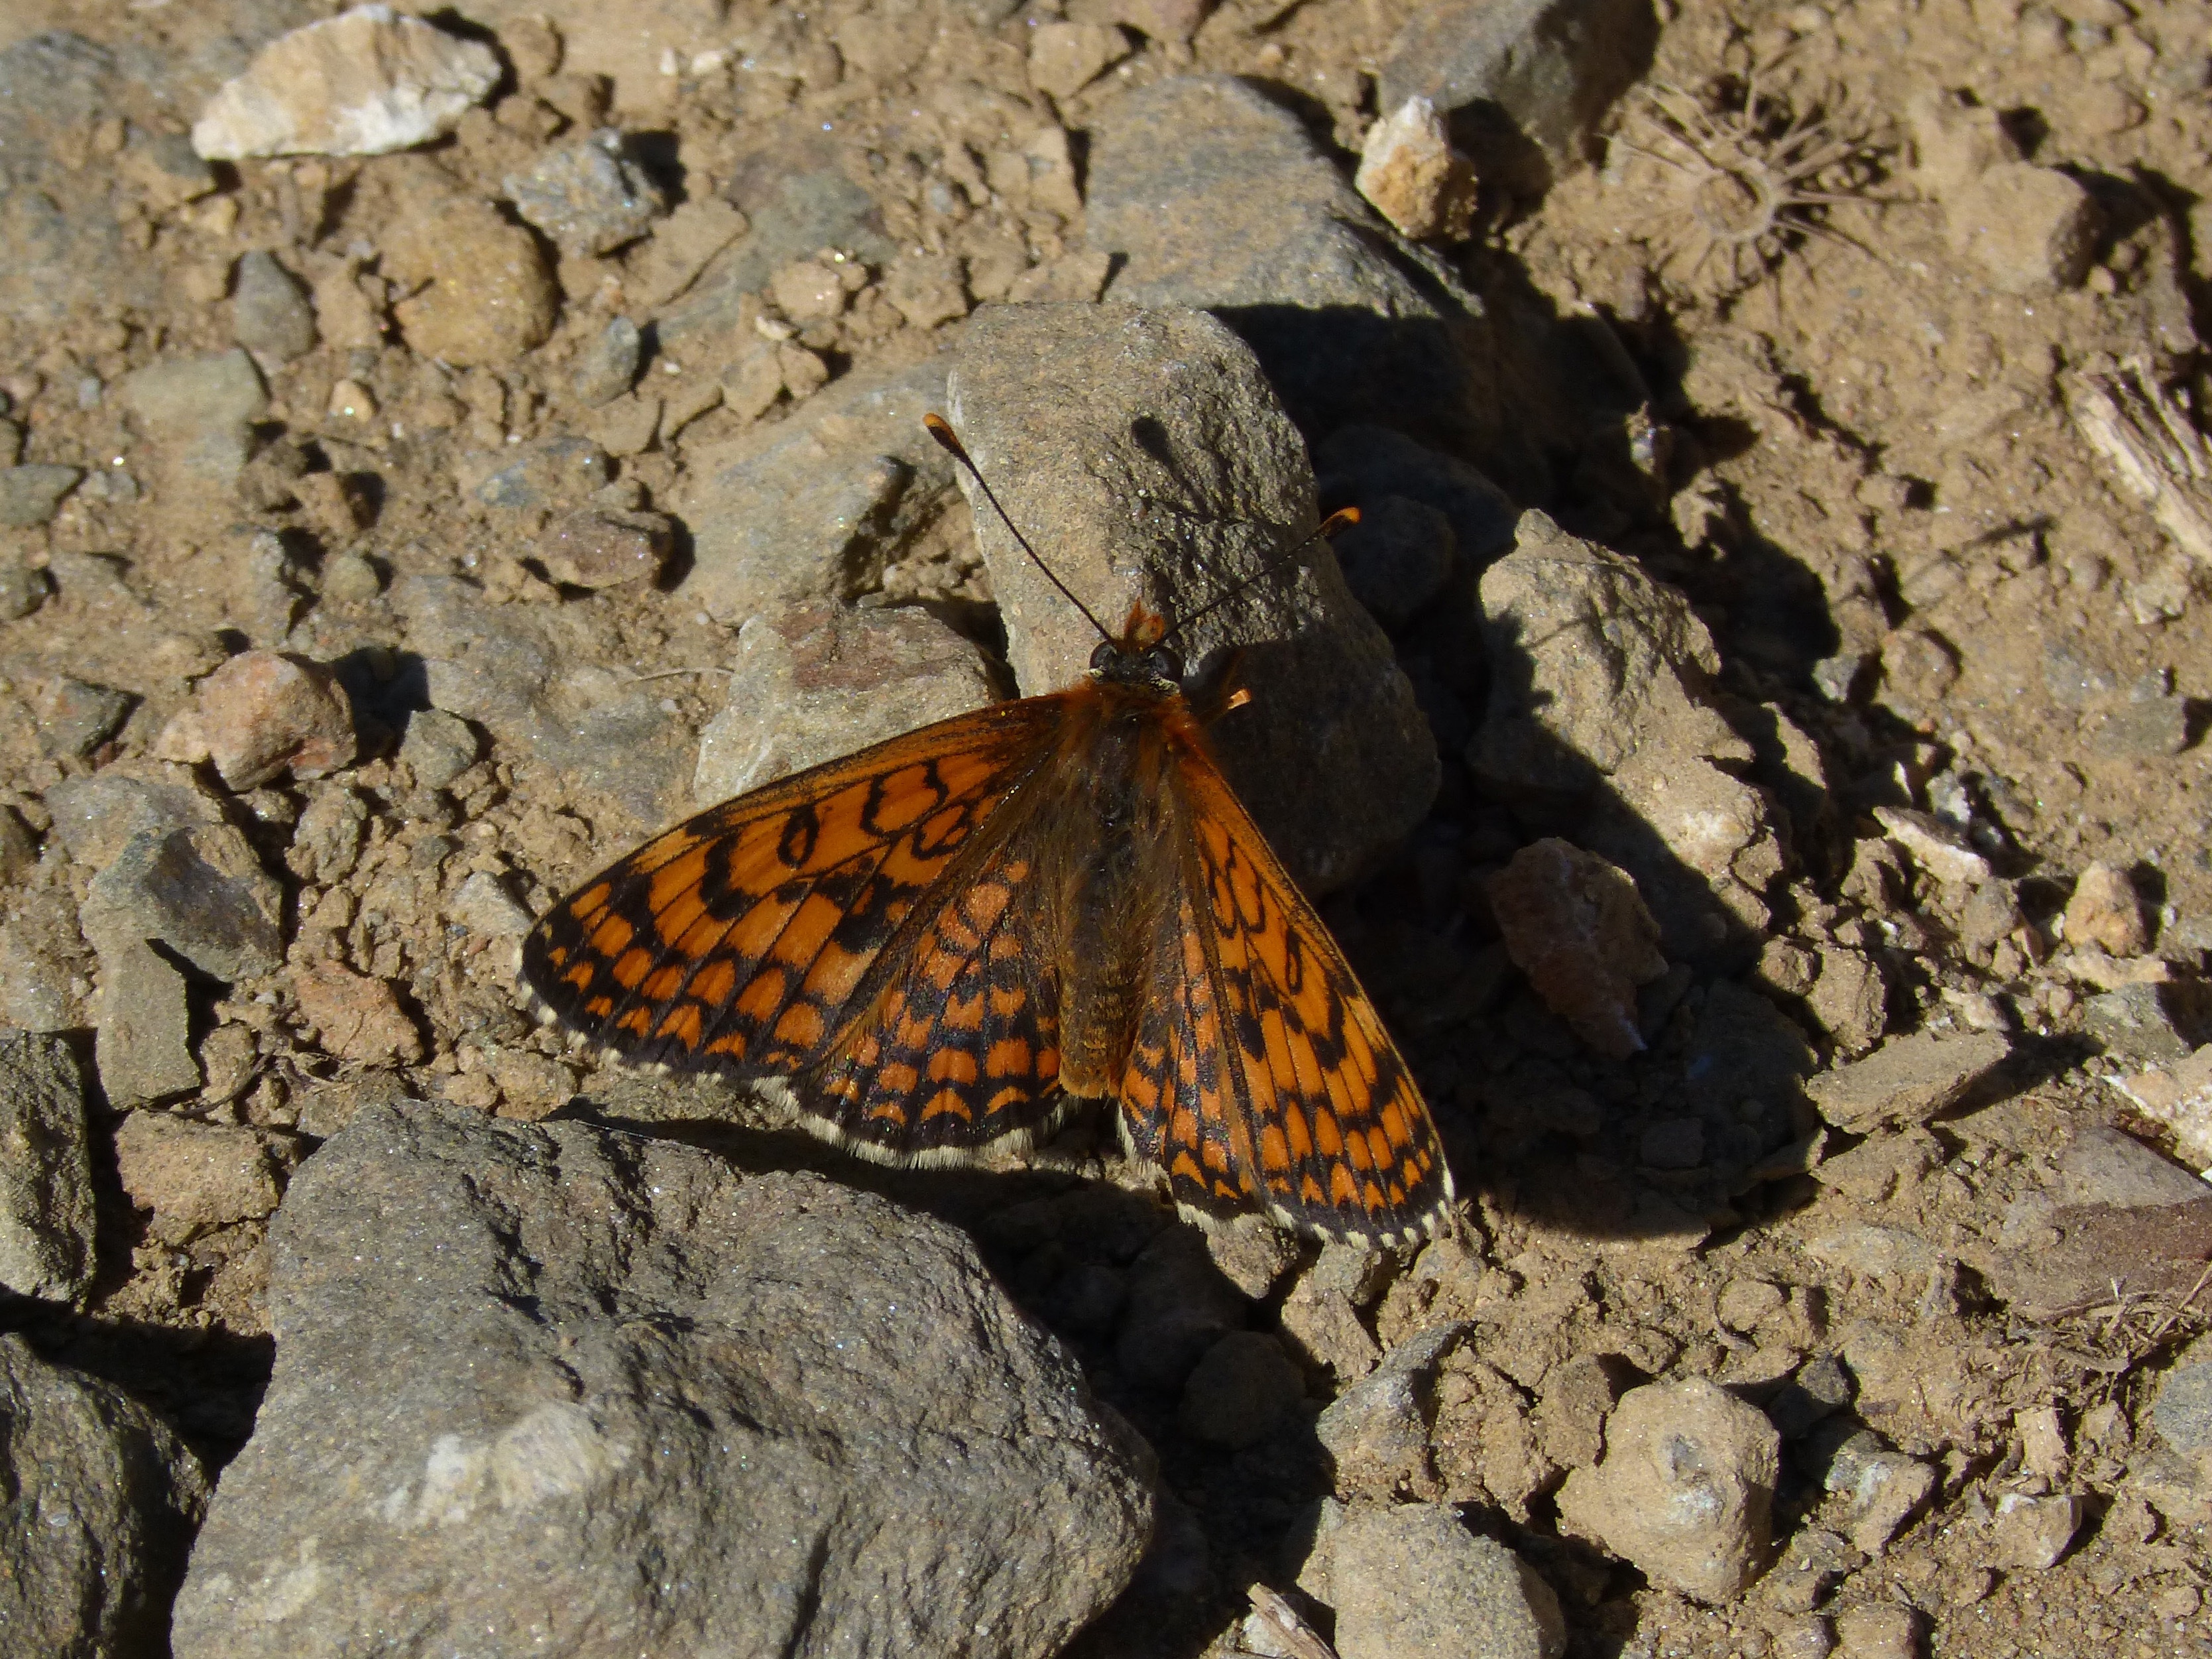
wildlife, insect, moth, butterfly, fauna, invertebrate, arthropod, montsant, orange butterfly, priorat, pollinator, damero knapweed, melita phoebe, moths and butterflies